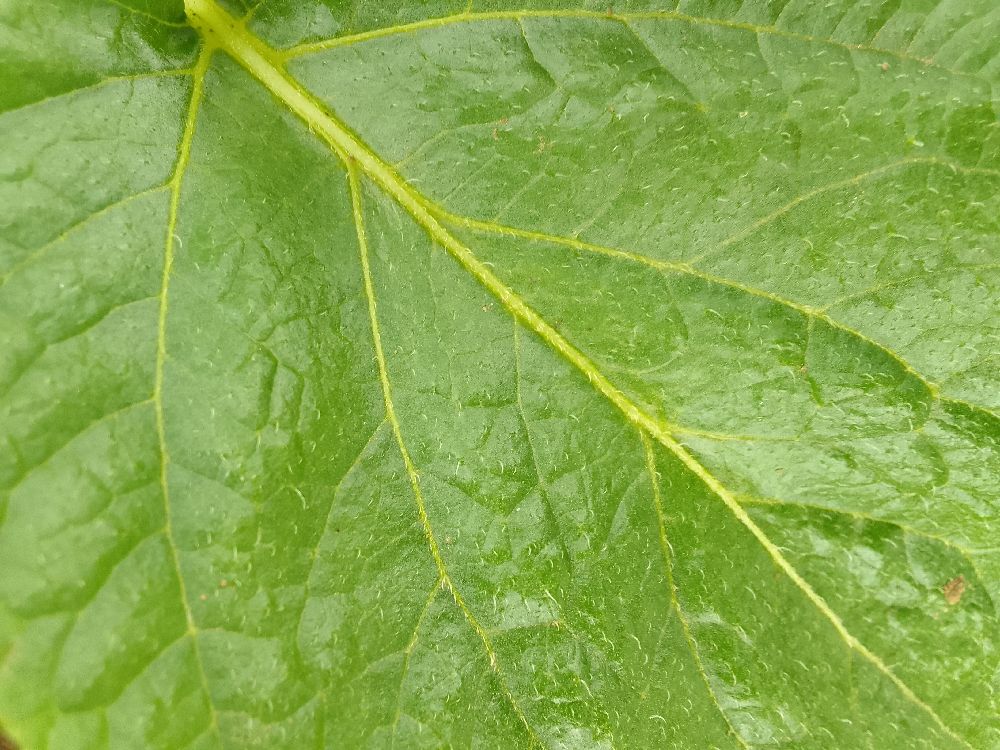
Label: Healthy